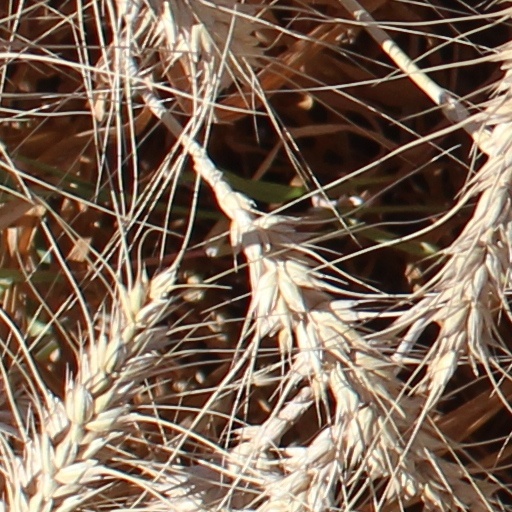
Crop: wheat